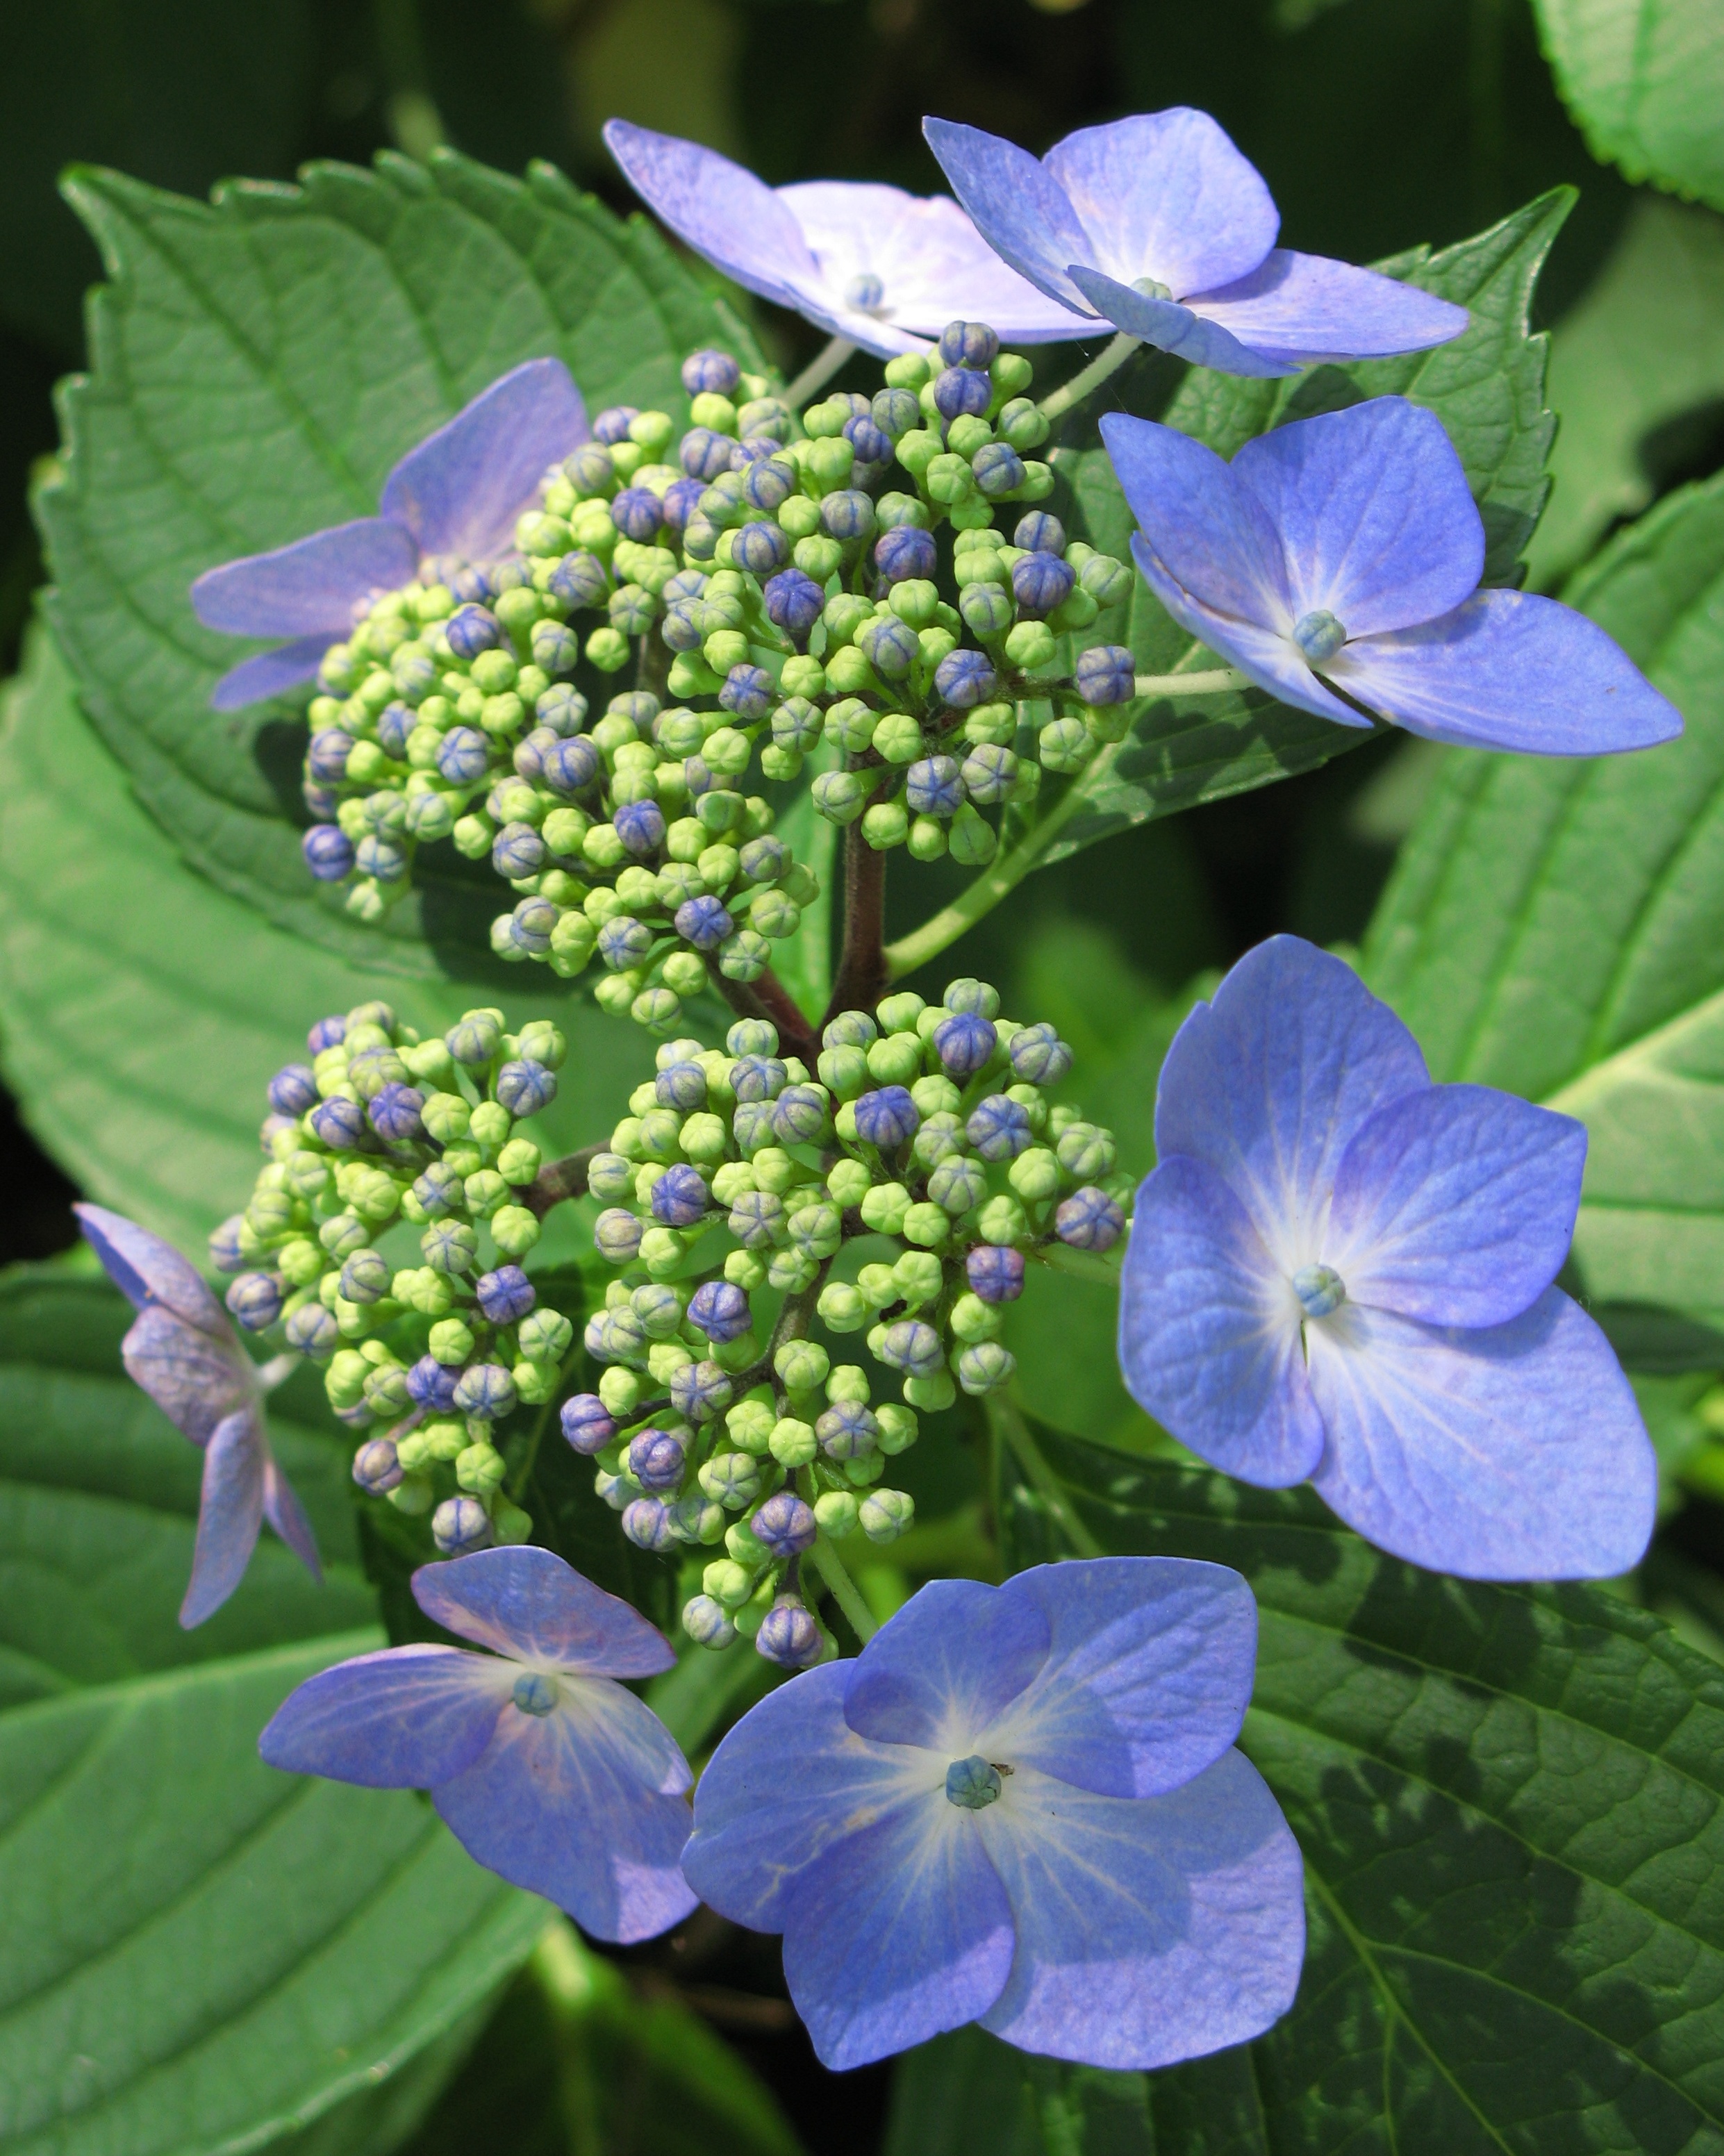
plant, flower, high, botany, flora, hydrangea, hires, hi, res, macrophylla, g7, flowering plant, hydrangeaceae, cornales, annual plant, land plant, hydrangea serrata